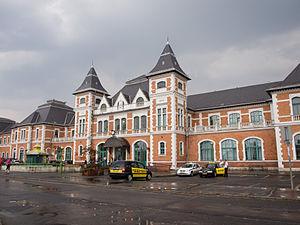
La Gare de Miskolc-Tiszai est la plus grande gare ferroviaire de Miskolc. Son nom renvoie à la rivière Tisza, car la ligne ferroviaire rejoignant Miskolc en 1859 appartenait à la Tiszavidéki Vaspálya Társulat.
La liste de gares en Hongrie, est une liste non exhaustive de gares ferroviaires du réseau des chemins de fer en Hongrie.